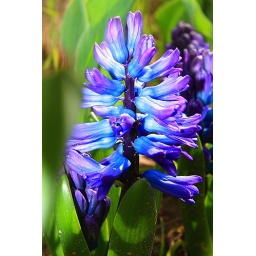
Light in the magic blue flower